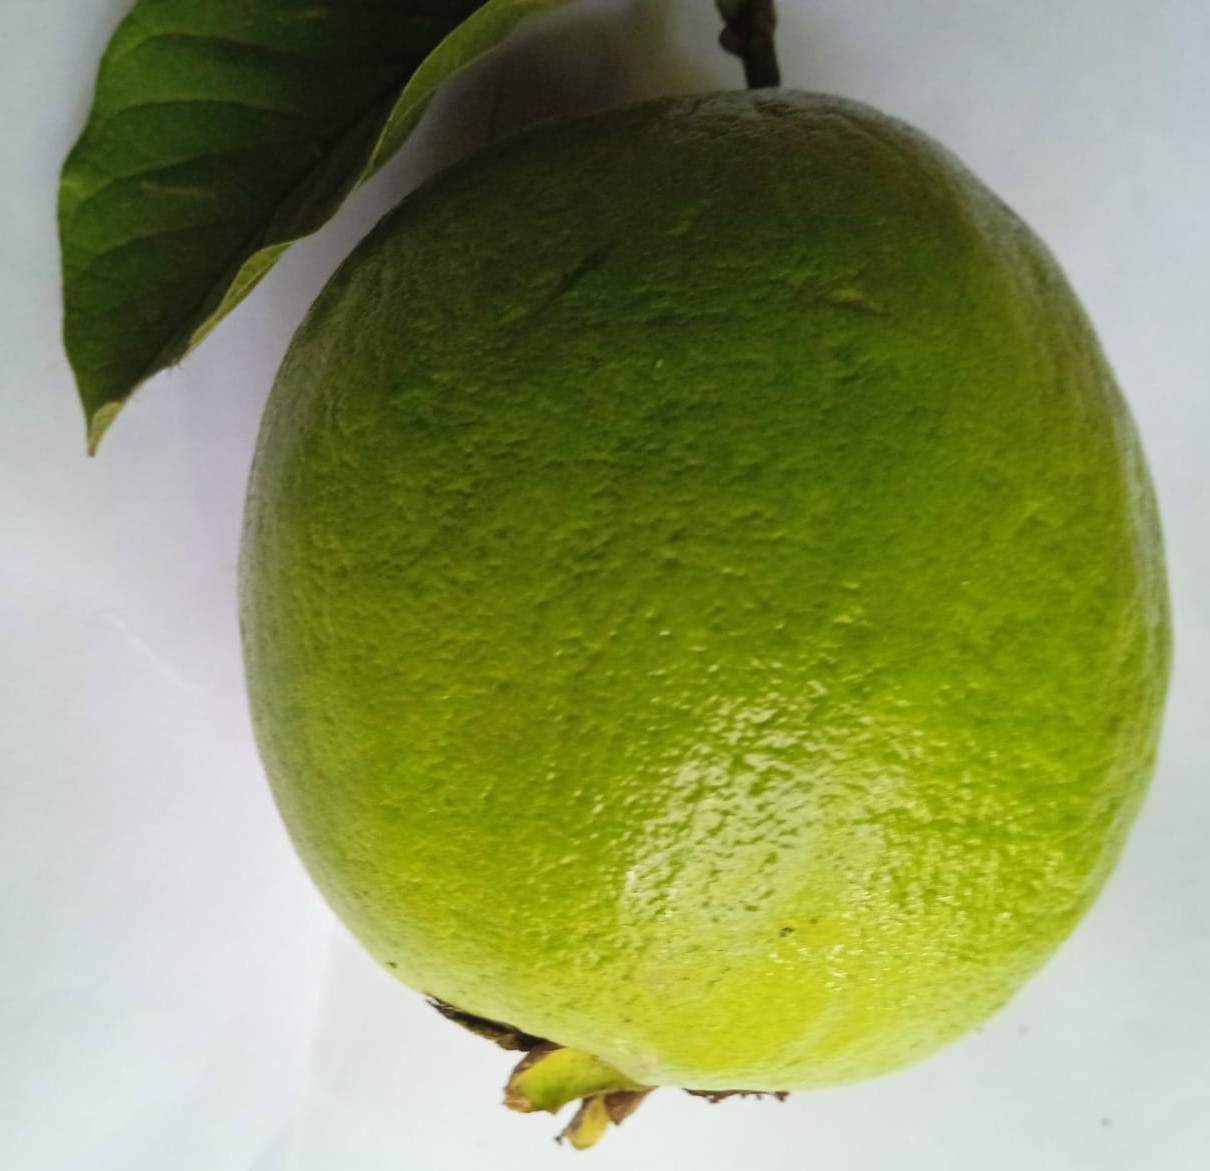
Fruit: guava
Condition: fresh